Burgkirche (Königsberg)

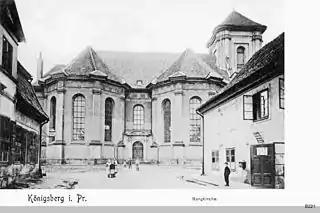
View of the Burgkirche from Französische Straße

The Burgkirche was a Reformed Protestant church of the Prussian Union in Königsberg, Prussia.